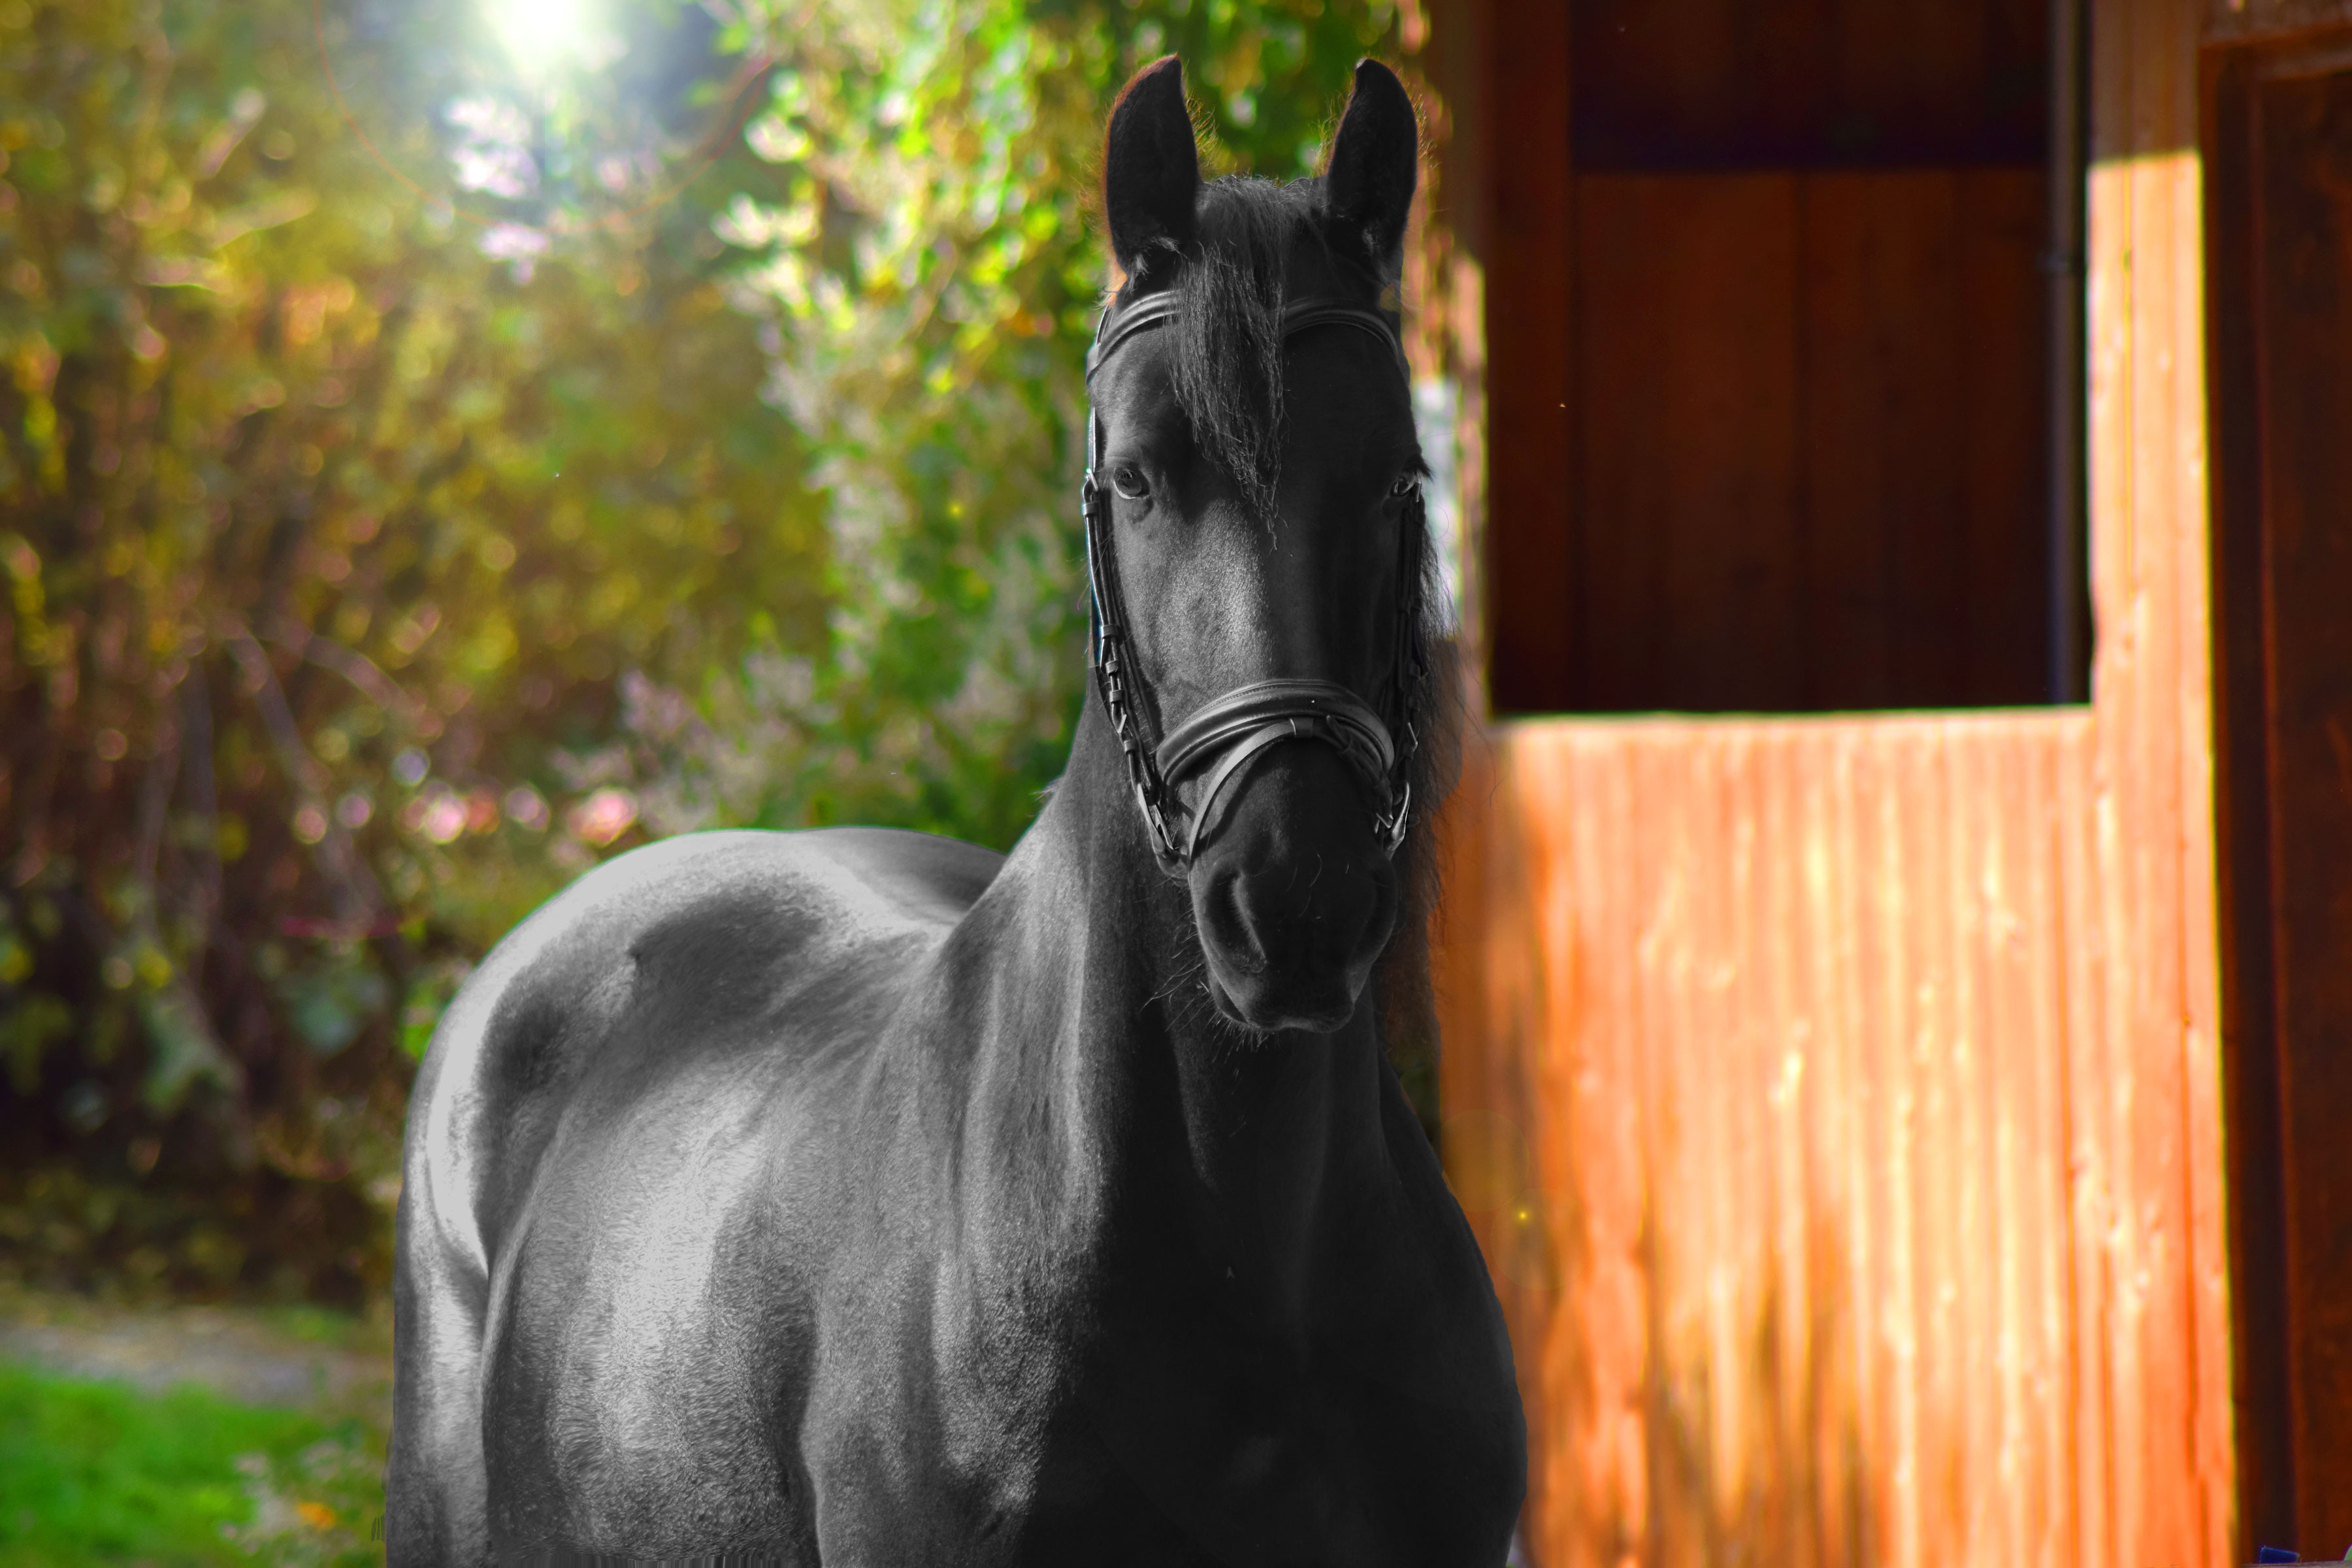
animal, statue, horse, mammal, stallion, mane, ride, shelter, stall, vertebrate, horse stable, friese, horse like mammal